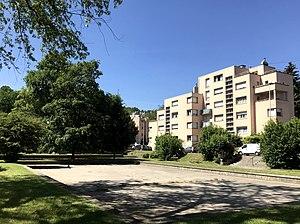
l'allée piétonne Lucien Herr avec ses escaliers dessert le ventre de la Cité-jardin construite sur une butte. De parts et d'autre de l'allée, des venelles pittoresques conduisent à des jardins ouvriers qui ne se livrent qu'à celui qui les cherche
La cité-jardin de la Butte-Rouge est située à Châtenay-Malabry.